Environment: real
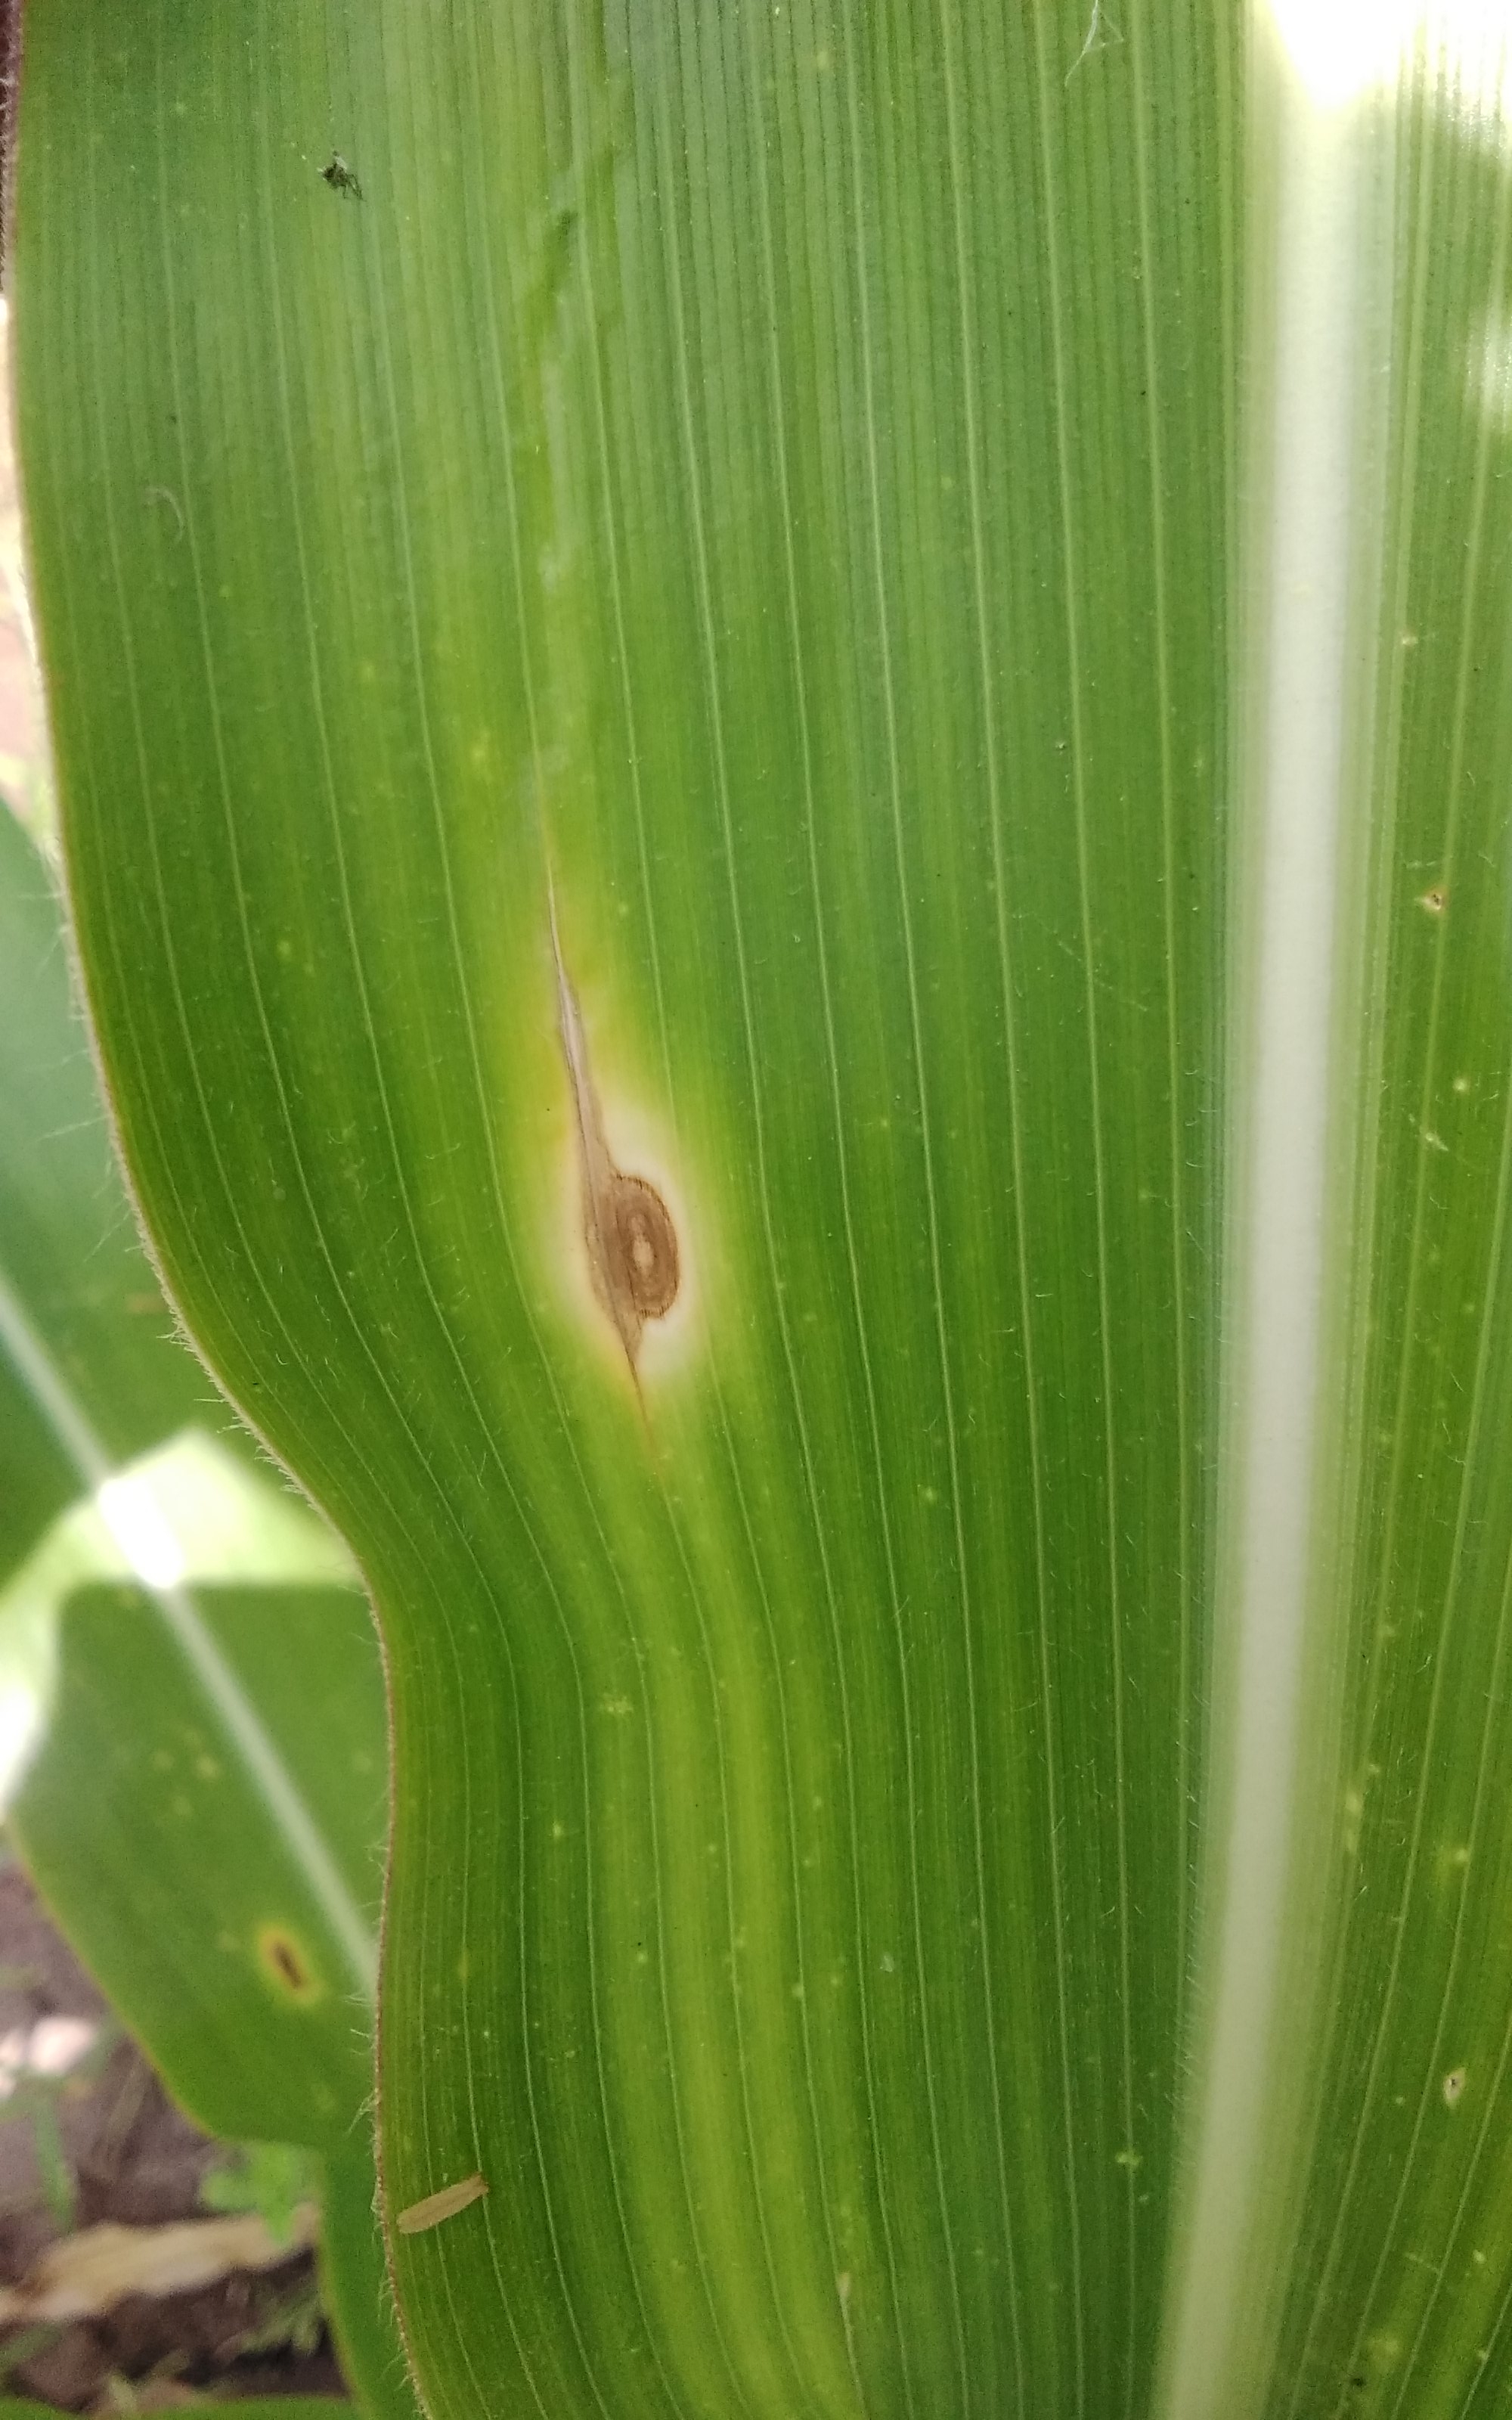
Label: northern_corn_leaf_blight